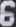
Number: 6